Cosmic Cop

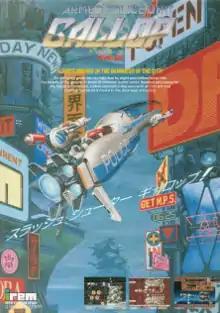

Cosmic Cop is a side-scrolling shoot 'em up arcade game produced by Irem in 1991. It is part of the popular "R-Type" video game series.